Hysterosalpingography

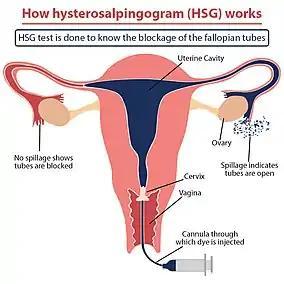
HSG test to know the blockage of the fallopian tubes

Hysterosalpingography (HSG), also known as uterosalpingography, is a radiologic procedure to investigate the shape of the uterine cavity and the shape and patency of the fallopian tubes. It is a special x-ray procedure using dye to look at the womb (uterus) and fallopian tubes. In this procedure, a radio-opaque material is injected into the cervical canal, and radiographs are taken. A normal result shows the filling of the uterine cavity and the bilateral filling of the fallopian tube with the injection material. To demonstrate tubal patency, spillage of the material into the peritoneal cavity needs to be observed. Hysterosalpingography has vital role in treatment of infertility, especially in the case of fallopian tube blockage.